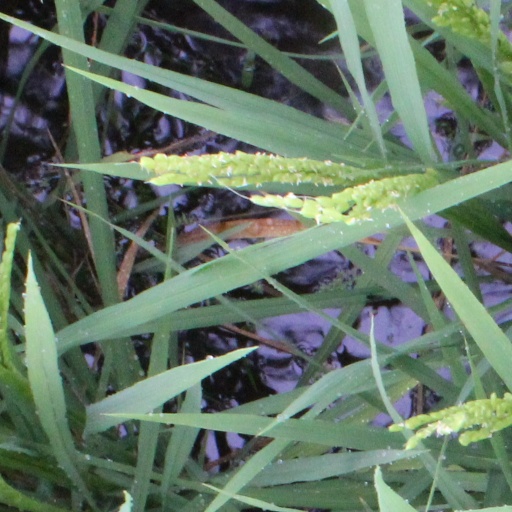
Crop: rice